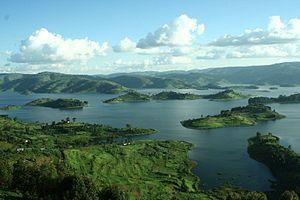
Le Lac Bunyonyi est situé au sud ouest de l'Ouganda non loin de la ville de Kabale, à proximité de la frontière avec le Rwanda.